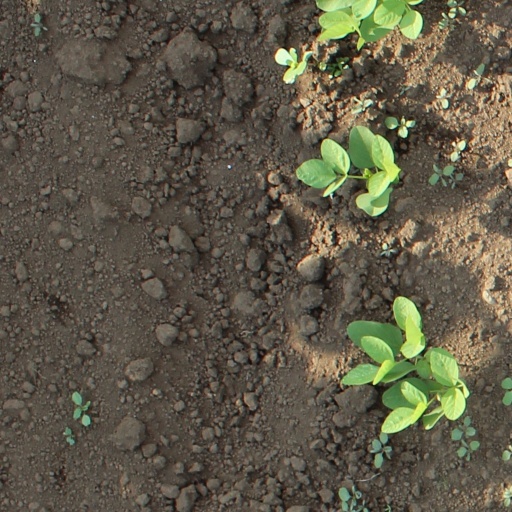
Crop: soybean